Beauty and a Beat

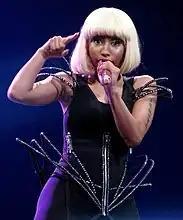

"Beauty and a Beat" is an uptempo EDM and electropop song that lasts 3 minutes and 48 seconds. With the chord progression of F–Dm7–Am–Gsus, the song is written in the key of A minor, vocals spanning from D to A in common time. The song moves at a tempo of 128 beats per minute.